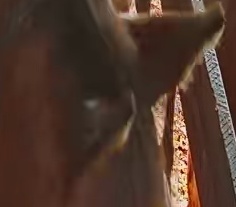
Face region: ears (position_of_ears)
Pain indicator: not_present